Sajji

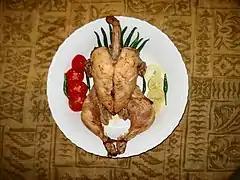

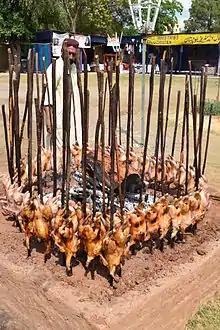
Sajji being cooked in Balochistan, Pakistan

Sajji (Balochi : سجی) is a Balochi dish originating from the Balochistan province of Pakistan.